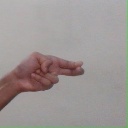
अक्षर: ह